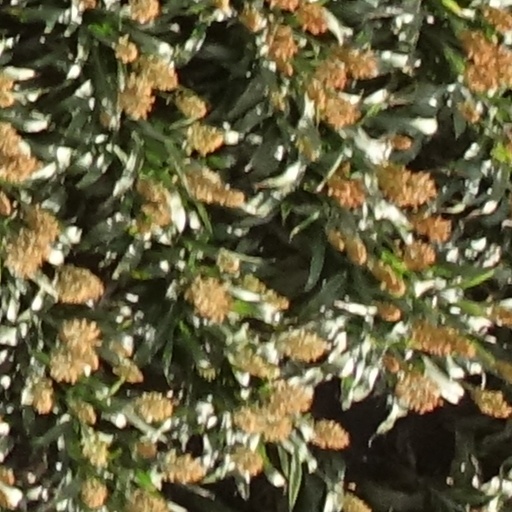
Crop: sorghum